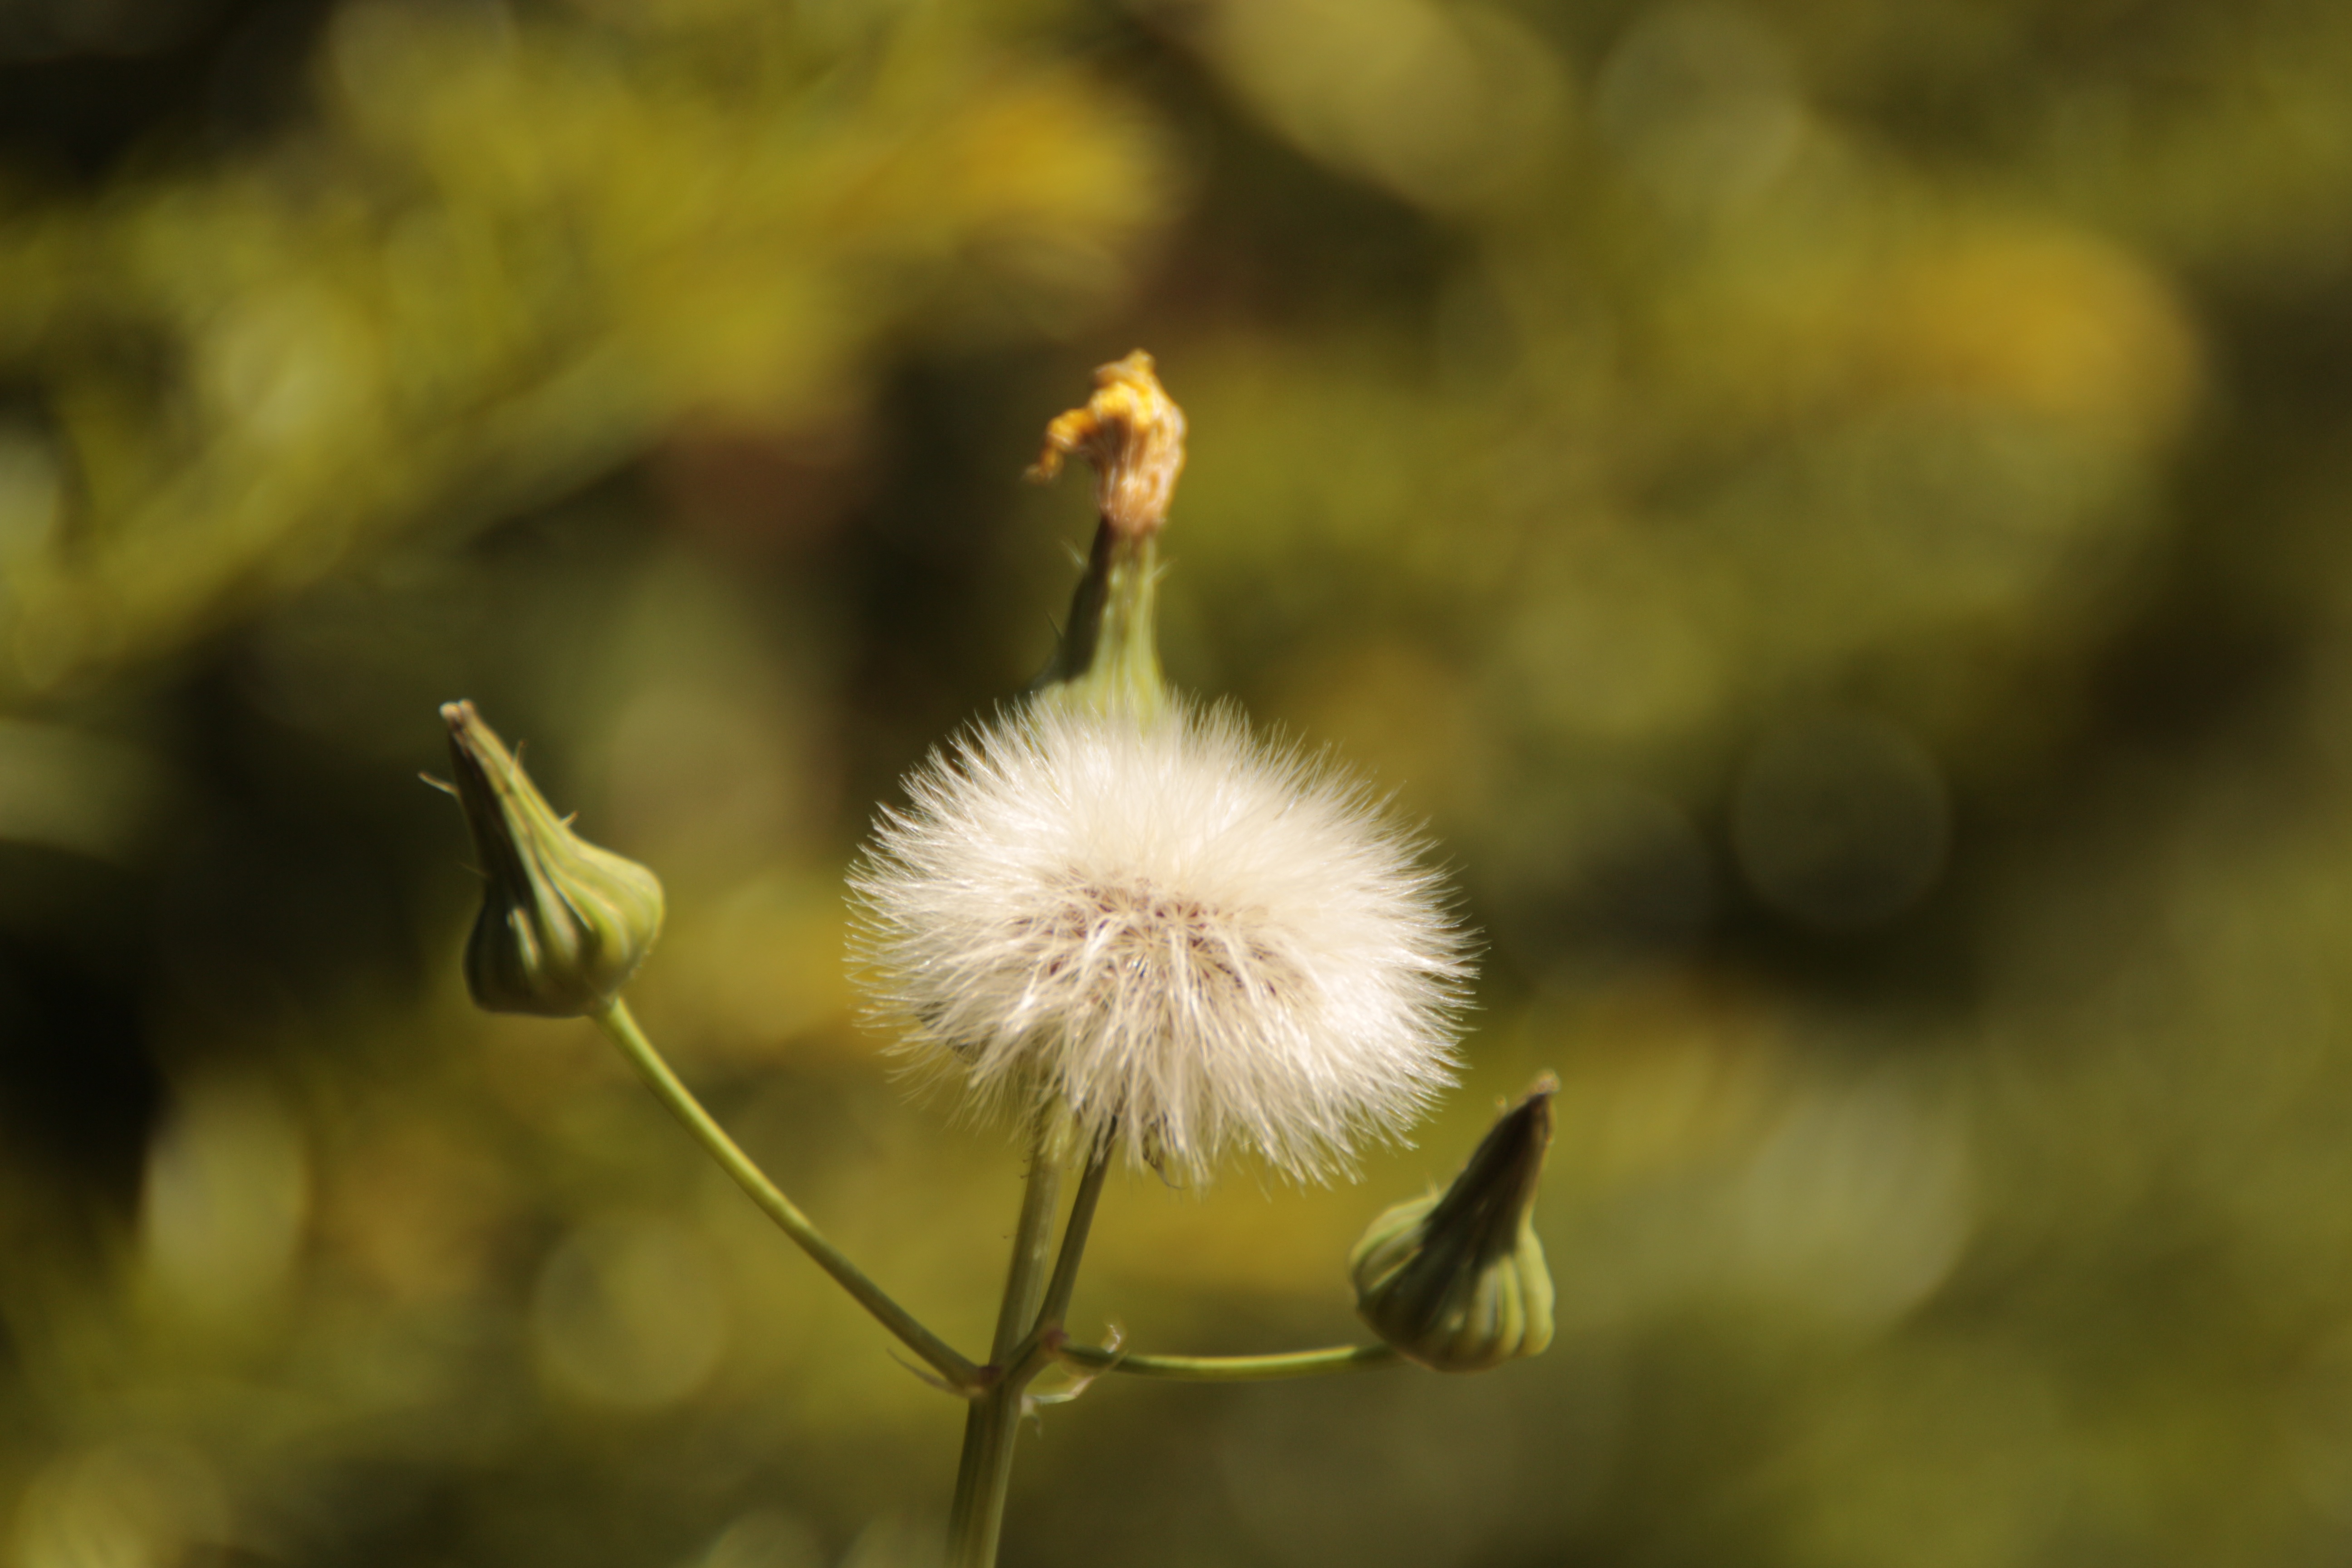
tree, nature, branch, blossom, plant, photography, dandelion, sunlight, leaf, flower, bloom, green, produce, autumn, botany, yellow, garden, close, flora, fauna, wildflower, close up, leaves, tender, macro photography, flowering plant, daisy family, plant stem, land plant, thorns spines and prickles